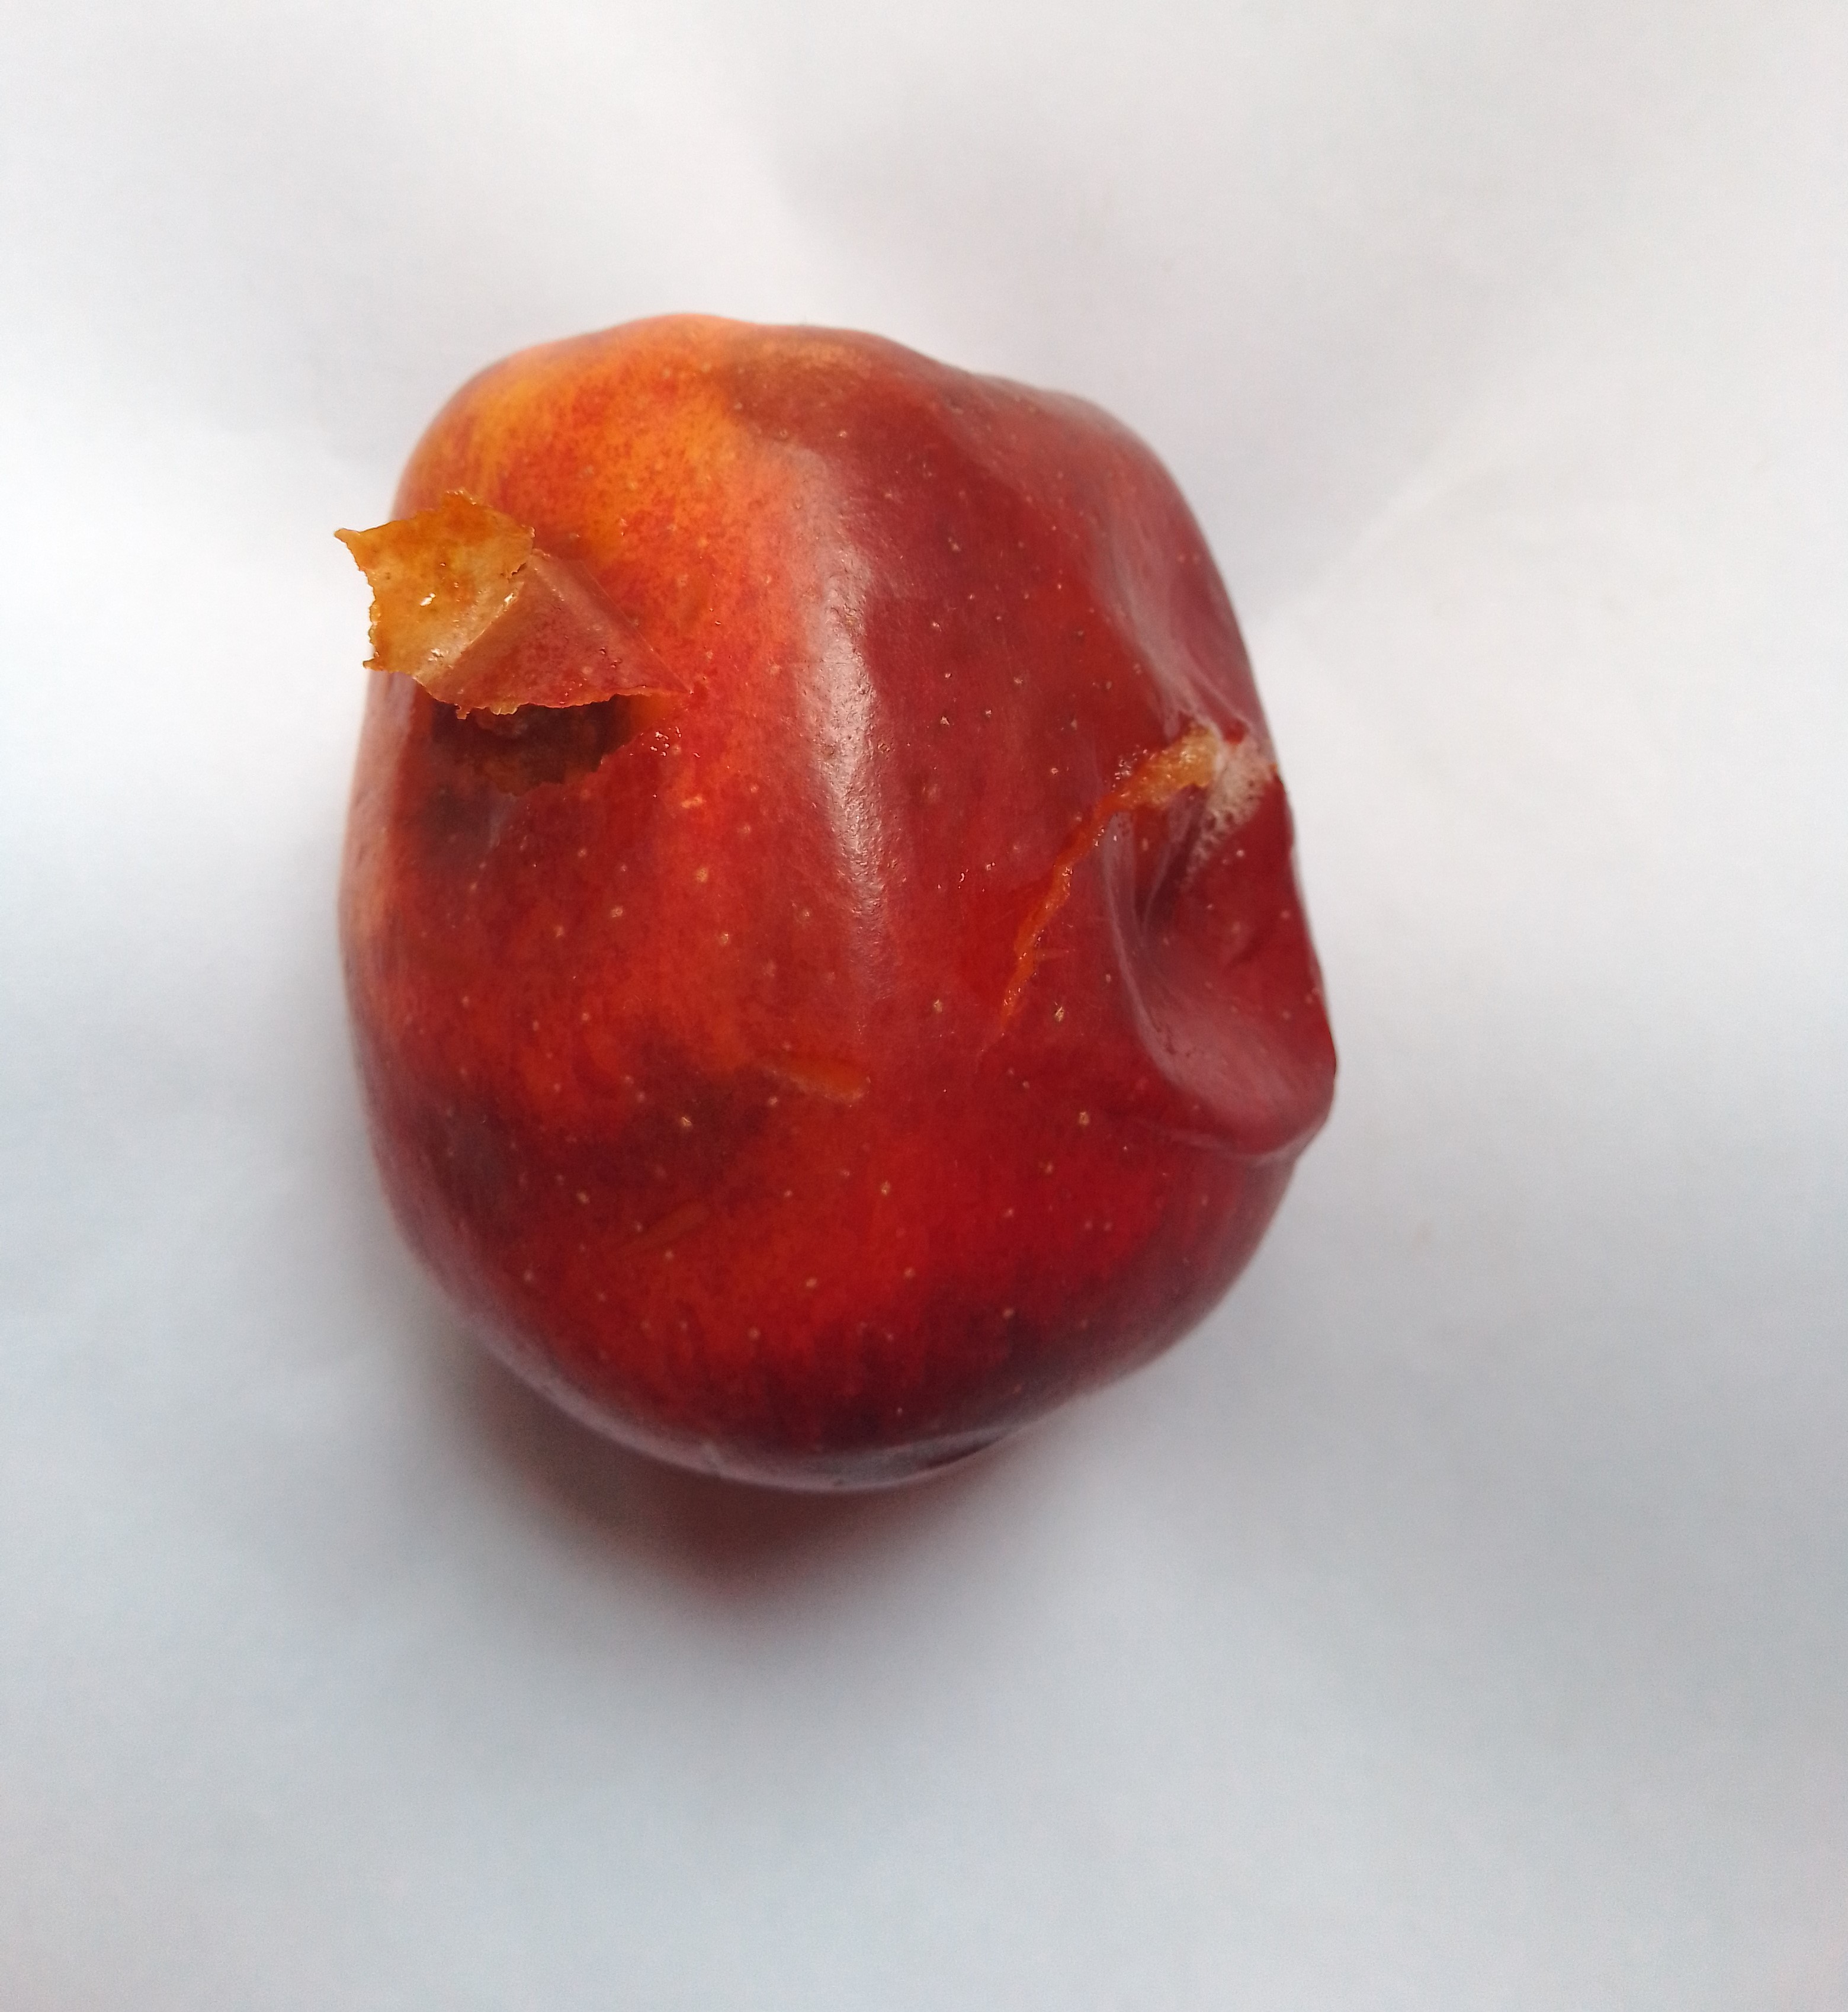
Fruit: apple
Condition: rotten